Decline of Buddhism in the Indian subcontinent

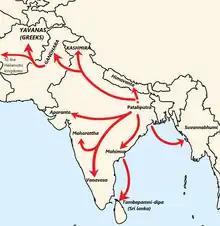
Map of the Buddhist missions during the reign of Ashoka.

Buddhism expanded in the Indian subcontinent in the centuries after the death of the Buddha, particularly after receiving the endorsement and royal support of the Maurya Empire under Ashoka in the 3rd century BCE. It spread even beyond the Indian subcontinent to Central Asia and China.